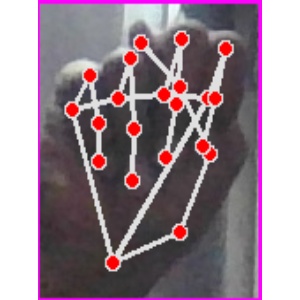
अक्षर: न